Catherine Flemming

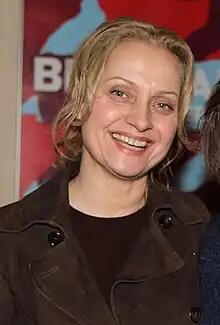
Flemming in 2018

Catherine Flemming (born 2 February 1967 in Karl-Marx-Stadt, East Germany) (now Chemnitz, Saxony, Germany) is a German film and TV actress. She has performed in more than eighty films and TV roles since 1995, nearly all in German.